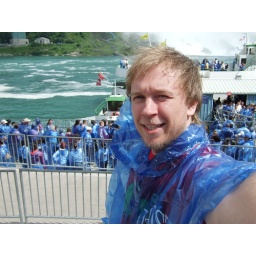
welcome to canada, dress in garbage bags you white trash